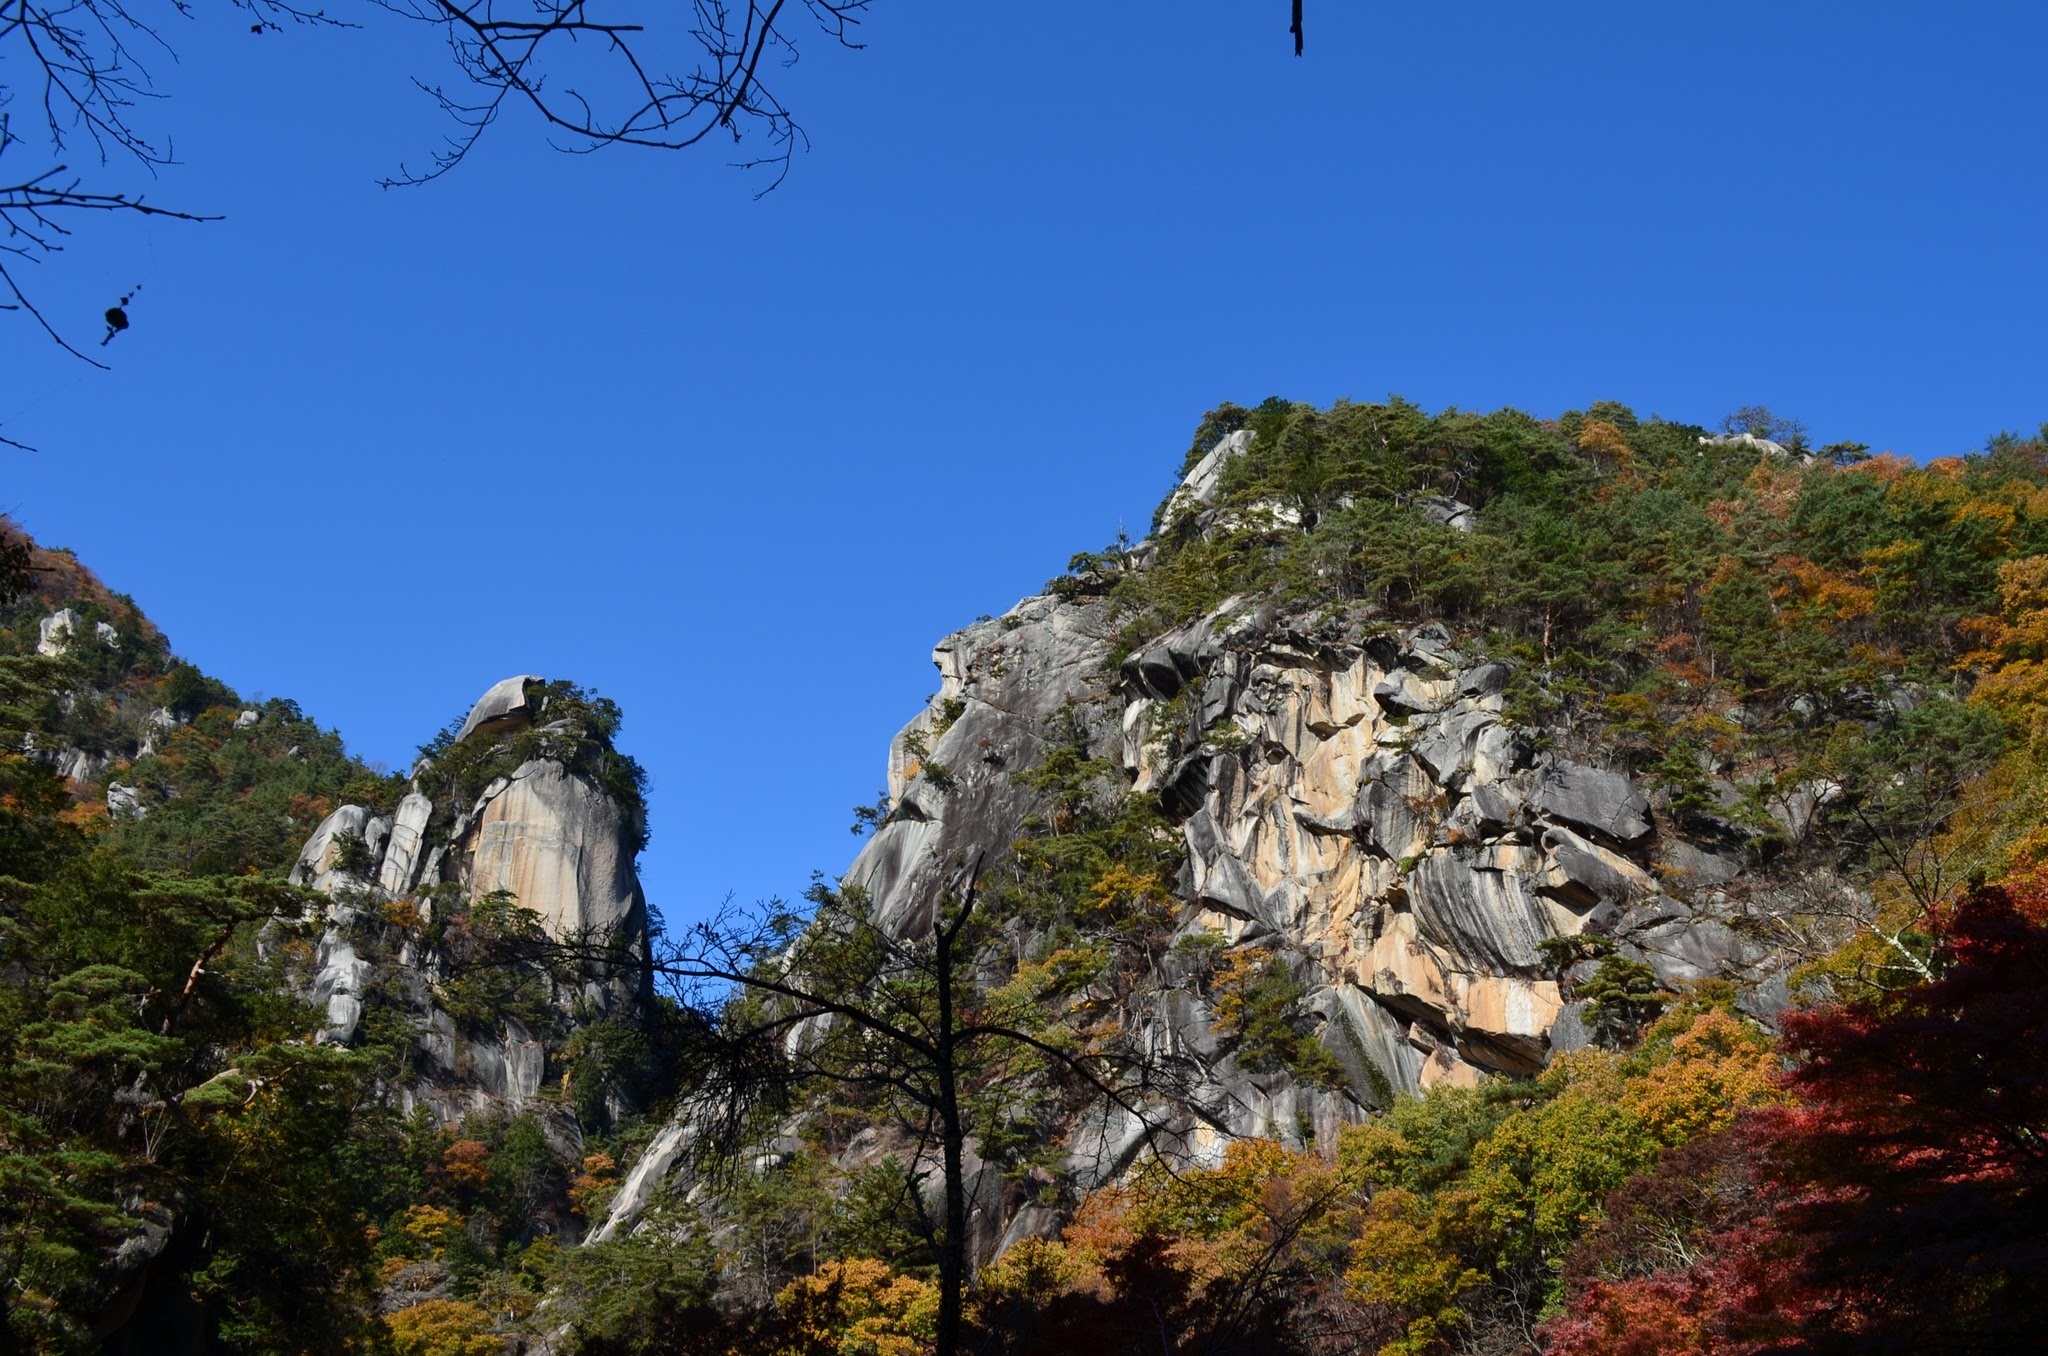
landscape, tree, rock, wilderness, walking, mountain, trail, hill, adventure, valley, mountain range, cliff, natural, autumn, park, terrain, national park, ridge, alps, landform, mountainous landforms, shosenkyo